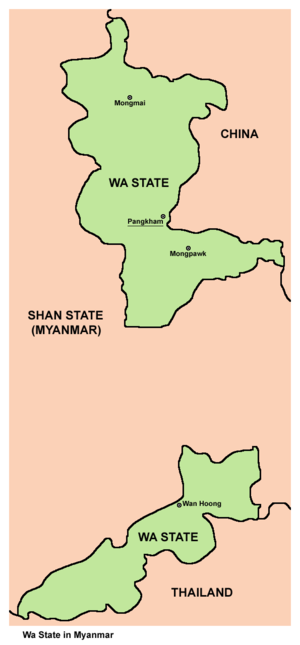
L'État Wa est une région spéciale semi-autonome de Birmanie autoproclamée en état non reconnu.